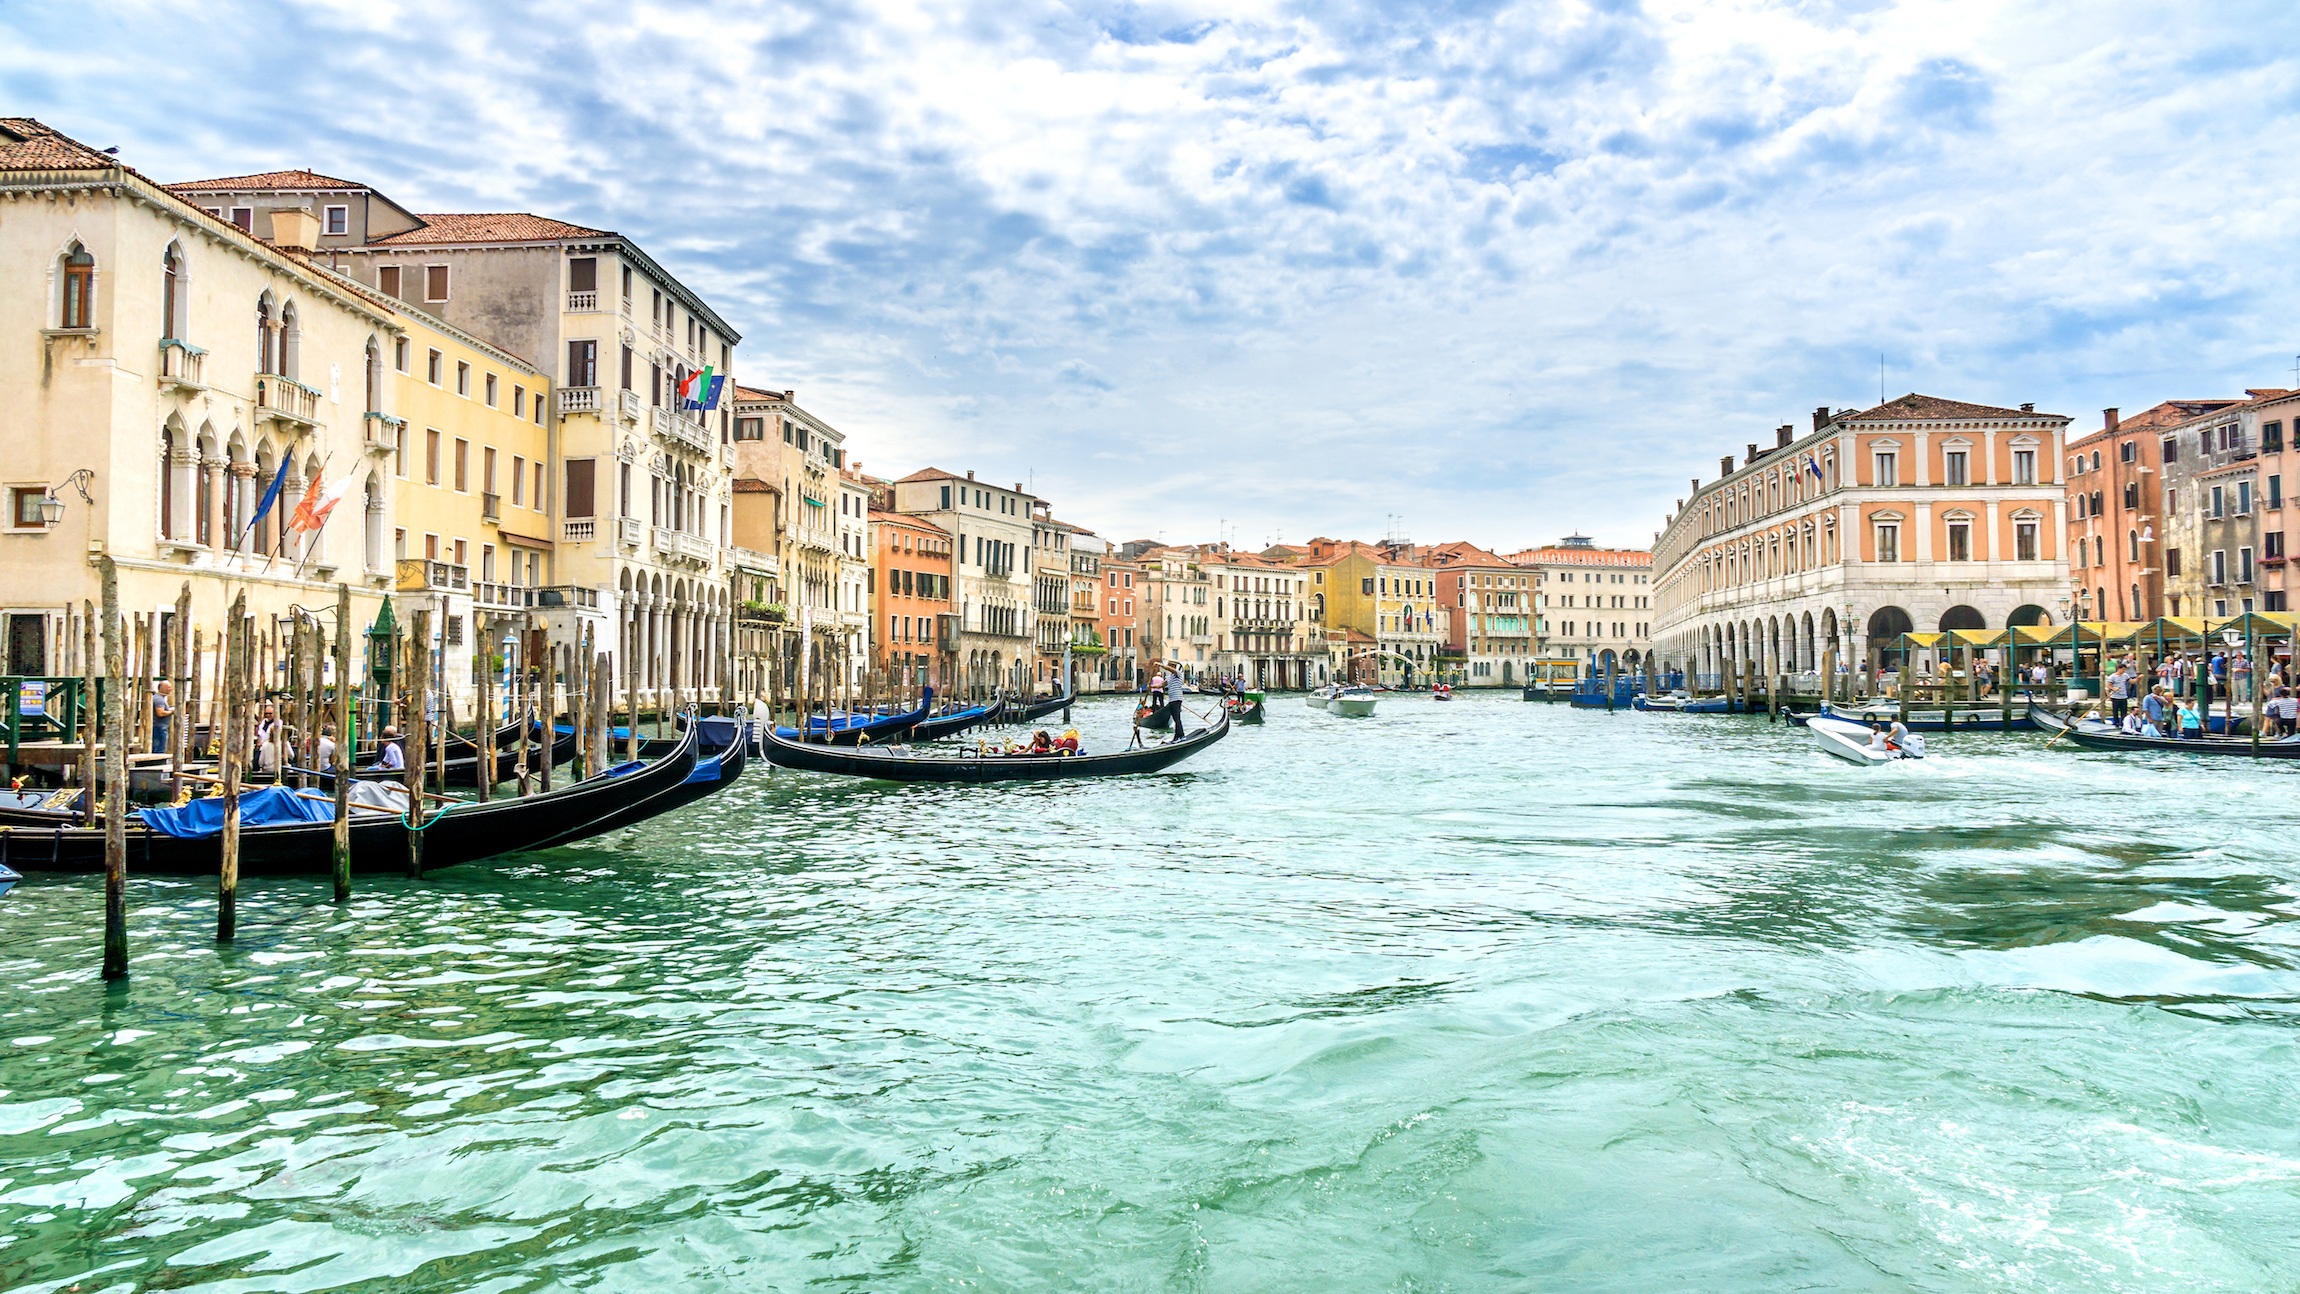
work, sea, architecture, boat, town, river, canal, cityscape, summer, travel, busy, transport, vehicle, holiday, human, italy, venice, waterway, body of water, art, boating, homes, venezia, discover, channel, gondola, tradition, gondolas, watercraft, landform, canal grande, geographical feature